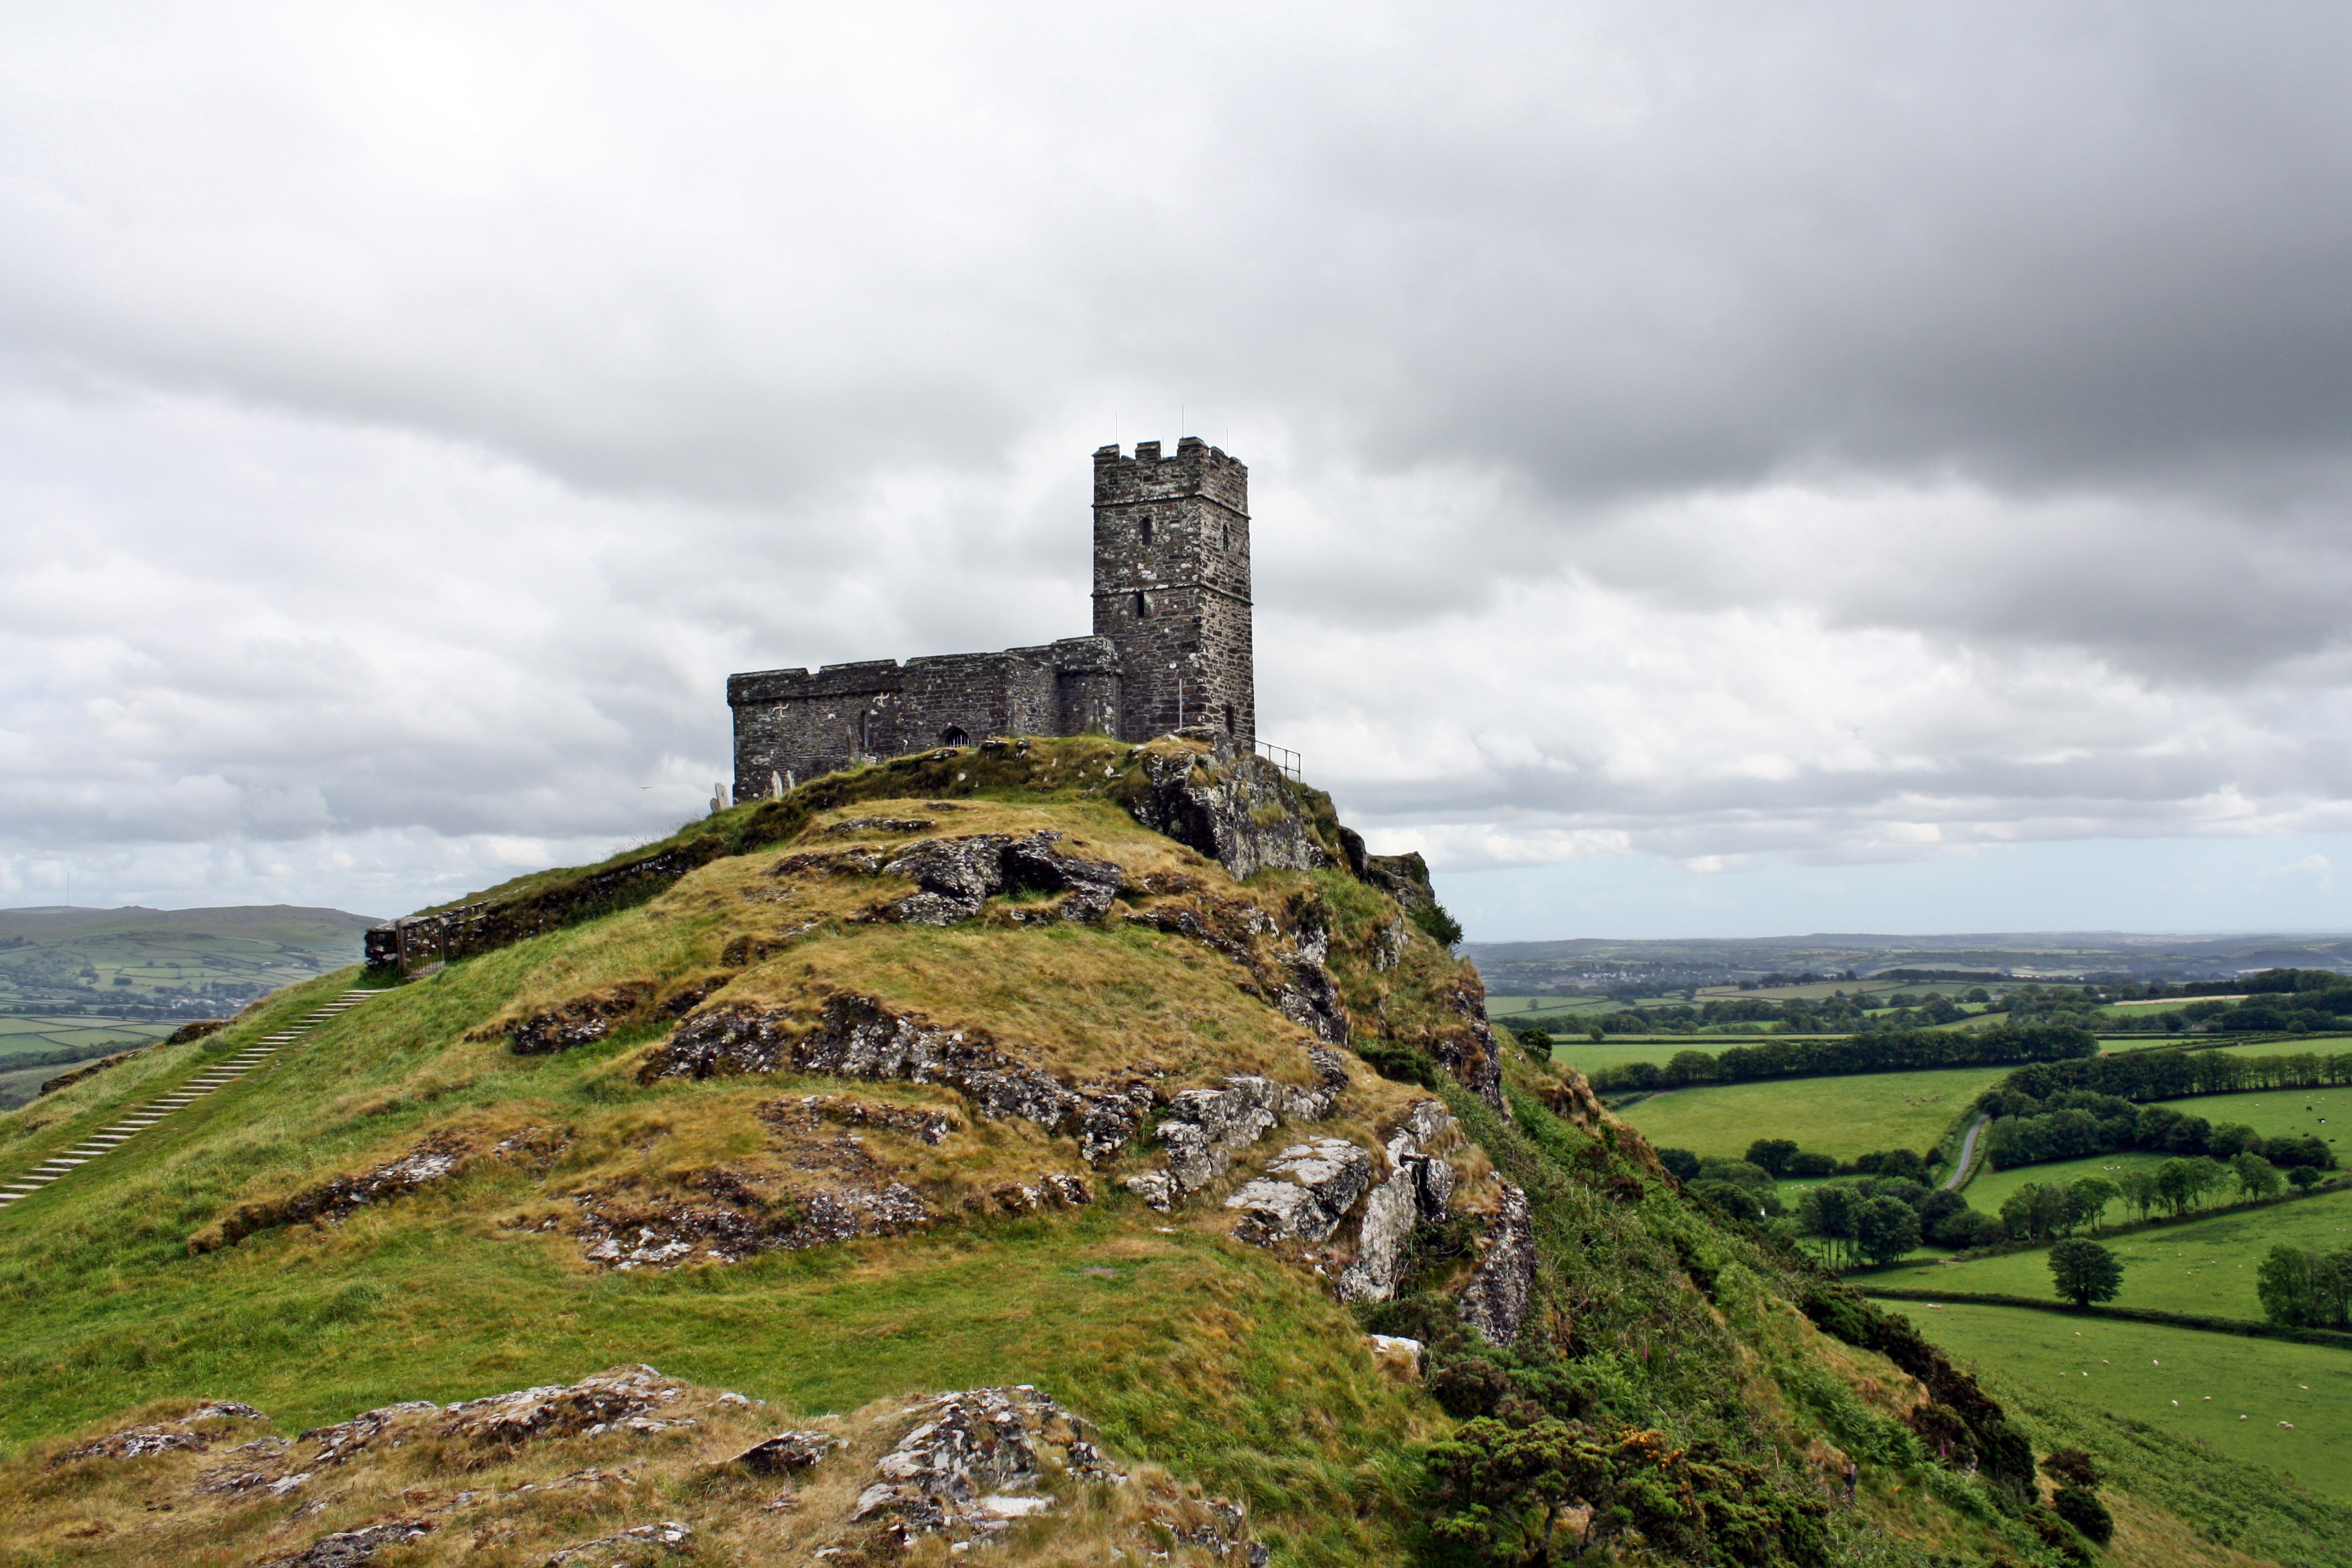
landscape, sea, coast, rock, mountain, hill, building, chateau, mountain range, mystical, tower, castle, landmark, fortification, lonely, highland, terrain, moor, ruins, plateau, weird, gloomy, fell, middle ages, dartmoor, melancholic, say, mythology, trist, united kingdom, rural area, burgruine, celts, ancient history, mountainous landforms, the south west of england